United States strike wave of 1919

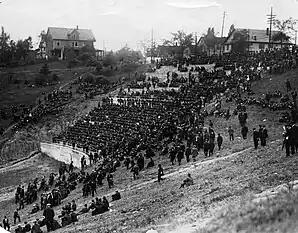
Mass meeting of Cleveland steel workers in Brookside Park during strike, October 1, 1919

The United States strike wave of 1919 was a succession of extensive labor strikes following World War I that unfolded across various American industries, involving more than four million American workers. This significant post-war labor mobilization marked a critical juncture in the nation's industrial landscape, with widespread strikes reflecting the heightened socioeconomic tensions and the burgeoning demand for improved working conditions and fair labor practices.